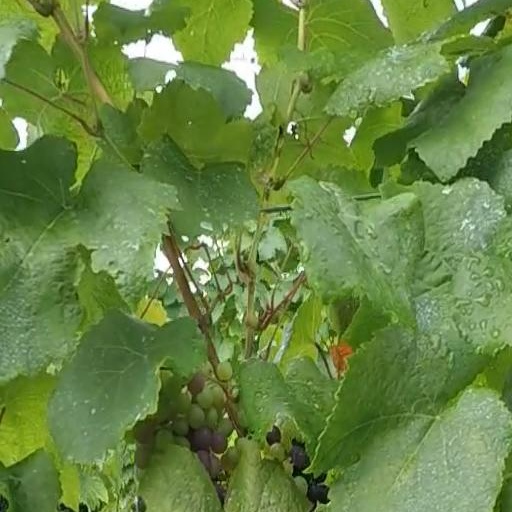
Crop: grape